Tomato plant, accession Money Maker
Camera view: vertical (180 deg); turntable rotation: 330 degrees
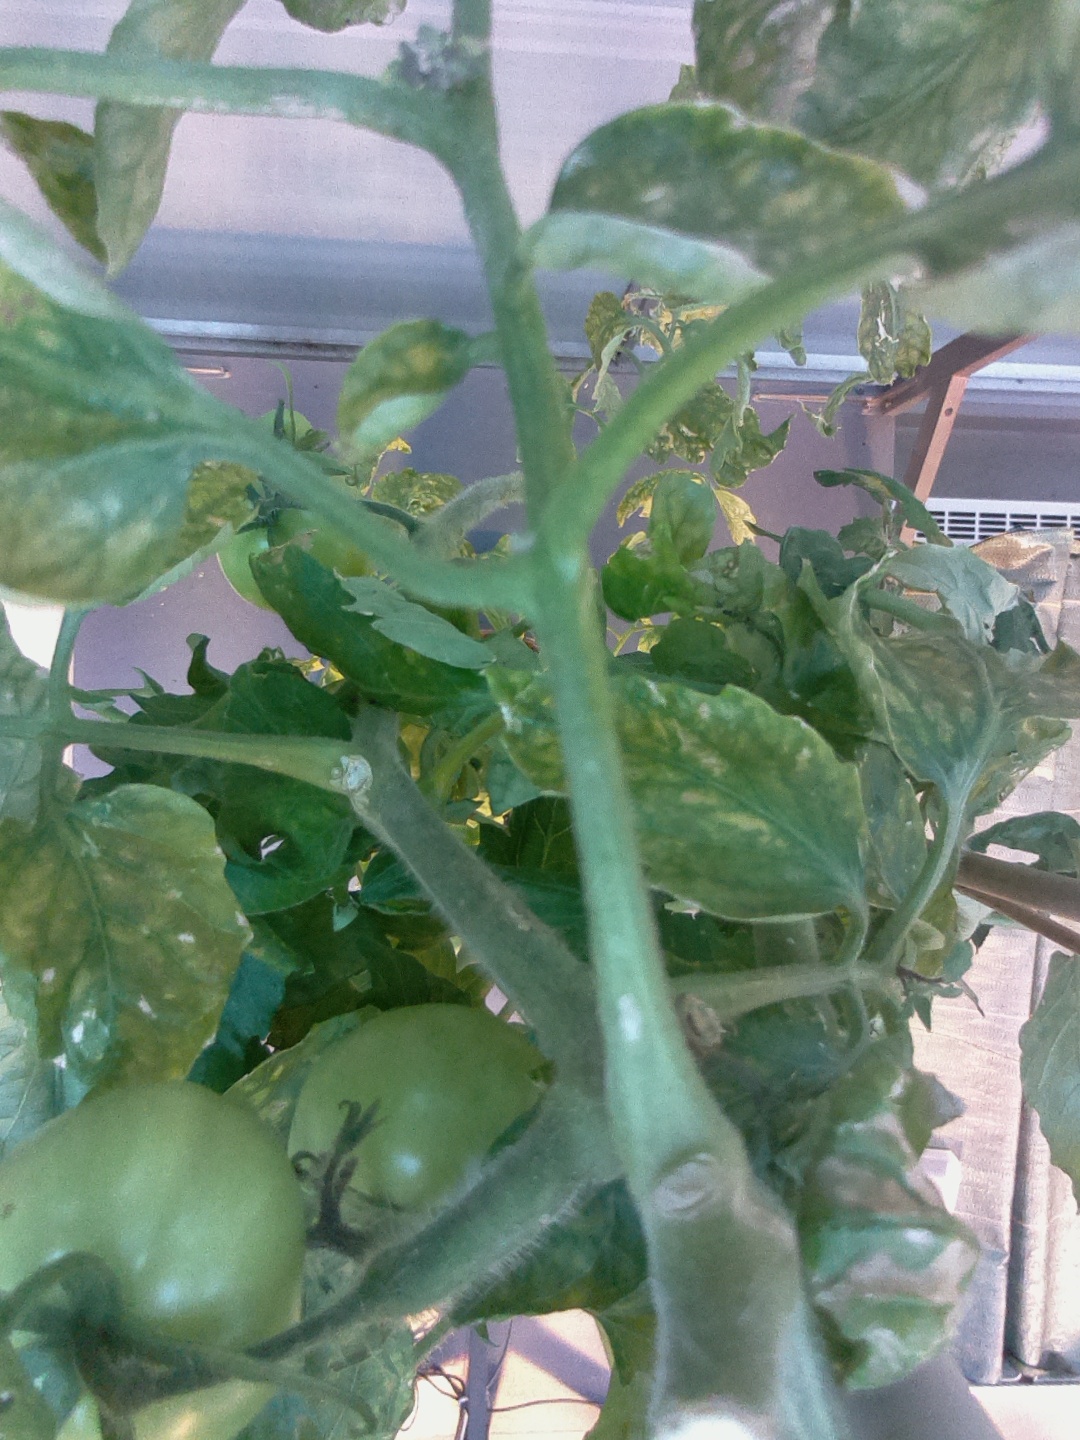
BBCH growth stage 76: 60%-70% of final fruit size